Timeline of violent incidents at the United States Capitol

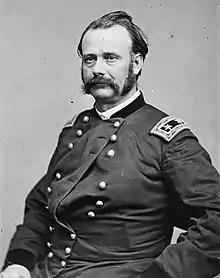
Lovell Rousseau

According to historian Joanne B. Freeman, there were about 70 incidents of violence between members of Congress between 1830 and 1860, mostly related to disputes about slavery. The most famous such incident of the era occurred on May 22, 1856. Abolitionist Senator Charles Sumner had delivered a forceful anti-slavery speech called "Crime against Kansas" two days before, during which he insulted pro-slavery Senator Andrew Butler. Sumner was sitting at his desk when he was approached by pro-slavery Congressman Preston Brooks, a cousin of Butler. Brooks shouted at Sumner, and hit him over the head with a cane at least a dozen times, leaving him bloody and severely injured. Pro-slavery Congressman Laurence M. Keitt stood by with a pistol and his cane to prevent other senators from coming to Sumner's assistance. It took Sumner three years to recover from his injuries, and he suffered from pain and trauma for the rest of his life. Brooks and Keitt resigned but were both re-elected. Sumner received great sympathy and support in the northern states, and Brooks was acclaimed in the southern states, and the incident contributed to regional polarization.